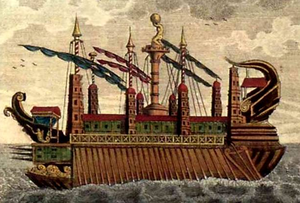
Le Syracusia était un navire marchand de 120 mètres de long, ce qui en ferait le plus grand navire de l'Antiquité.